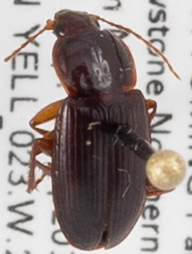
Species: Calathus gregarius
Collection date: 2018-09-06
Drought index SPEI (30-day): -0.262
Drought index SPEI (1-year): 1.28
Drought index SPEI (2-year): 0.922